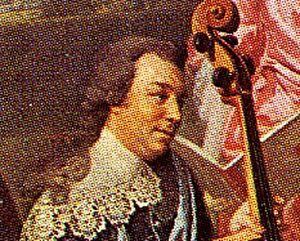
William Young, né en 1724 ou 1725, mort en 1788, est un politicien britannique ; il préside la Commission for the Sale of Lands in the Ceded Islands, est le premier gouverneur colonial de Dominique en 1770 et de Grenade en 1776. Il est également membre de la Royal Society. Propriétaire agricole, il dispose de plantations de canne à sucre et exploite plusieurs centaines d'esclaves.